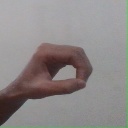
अक्षर: औ